John Baptist Ashe

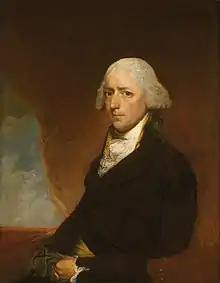
portrait by Gilbert Stuart

John Baptist Ashe (1748November 27, 1802) was an American politician and military officer from Halifax, North Carolina.